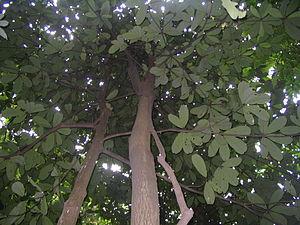
Palaquium maingayi - Bukit Nanas forest reserve - Kuala Lumpur
Bukit Nanas est une colline située au centre de Kuala Lumpur en Malaisie au pied de la tour Menara Kuala Lumpur entre Jalan Ampang et Jalan Raja Chulan.
Palaquium est un genre d'arbre de la famille des Sapotaceae.